Darrell Figgis

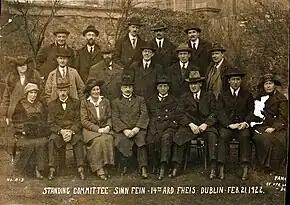
Figgis as a member of Sinn Féin's leadership in February 1922

Figgis supported the Anglo-Irish Treaty. He was extremely critical of the Collins/De Valera Pact for the June 1922 elections which was an attempt to avoid a split in the Sinn Féin party and, more importantly, in the IRA. On 25 May 1922 he attended a meeting of the executive council of the Farmers' Union and representatives of business interests, and encouraged them to put forward candidates in constituencies where anti-Treaty candidates might otherwise have headed the poll. As Figgis was a member of the Sinn Féin Ard Chomhairle National Executive at the time, he was expelled from the party. This contravention of policy must be assessed in the light of the flagrant breaches of the terms of the Truce that were a daily occurrence at the time. These were an unambiguous indication that the IRA was not under the control of Dáil Éireann and efforts at party unity were to a certain extent cosmetic.